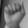
ASL letter: A